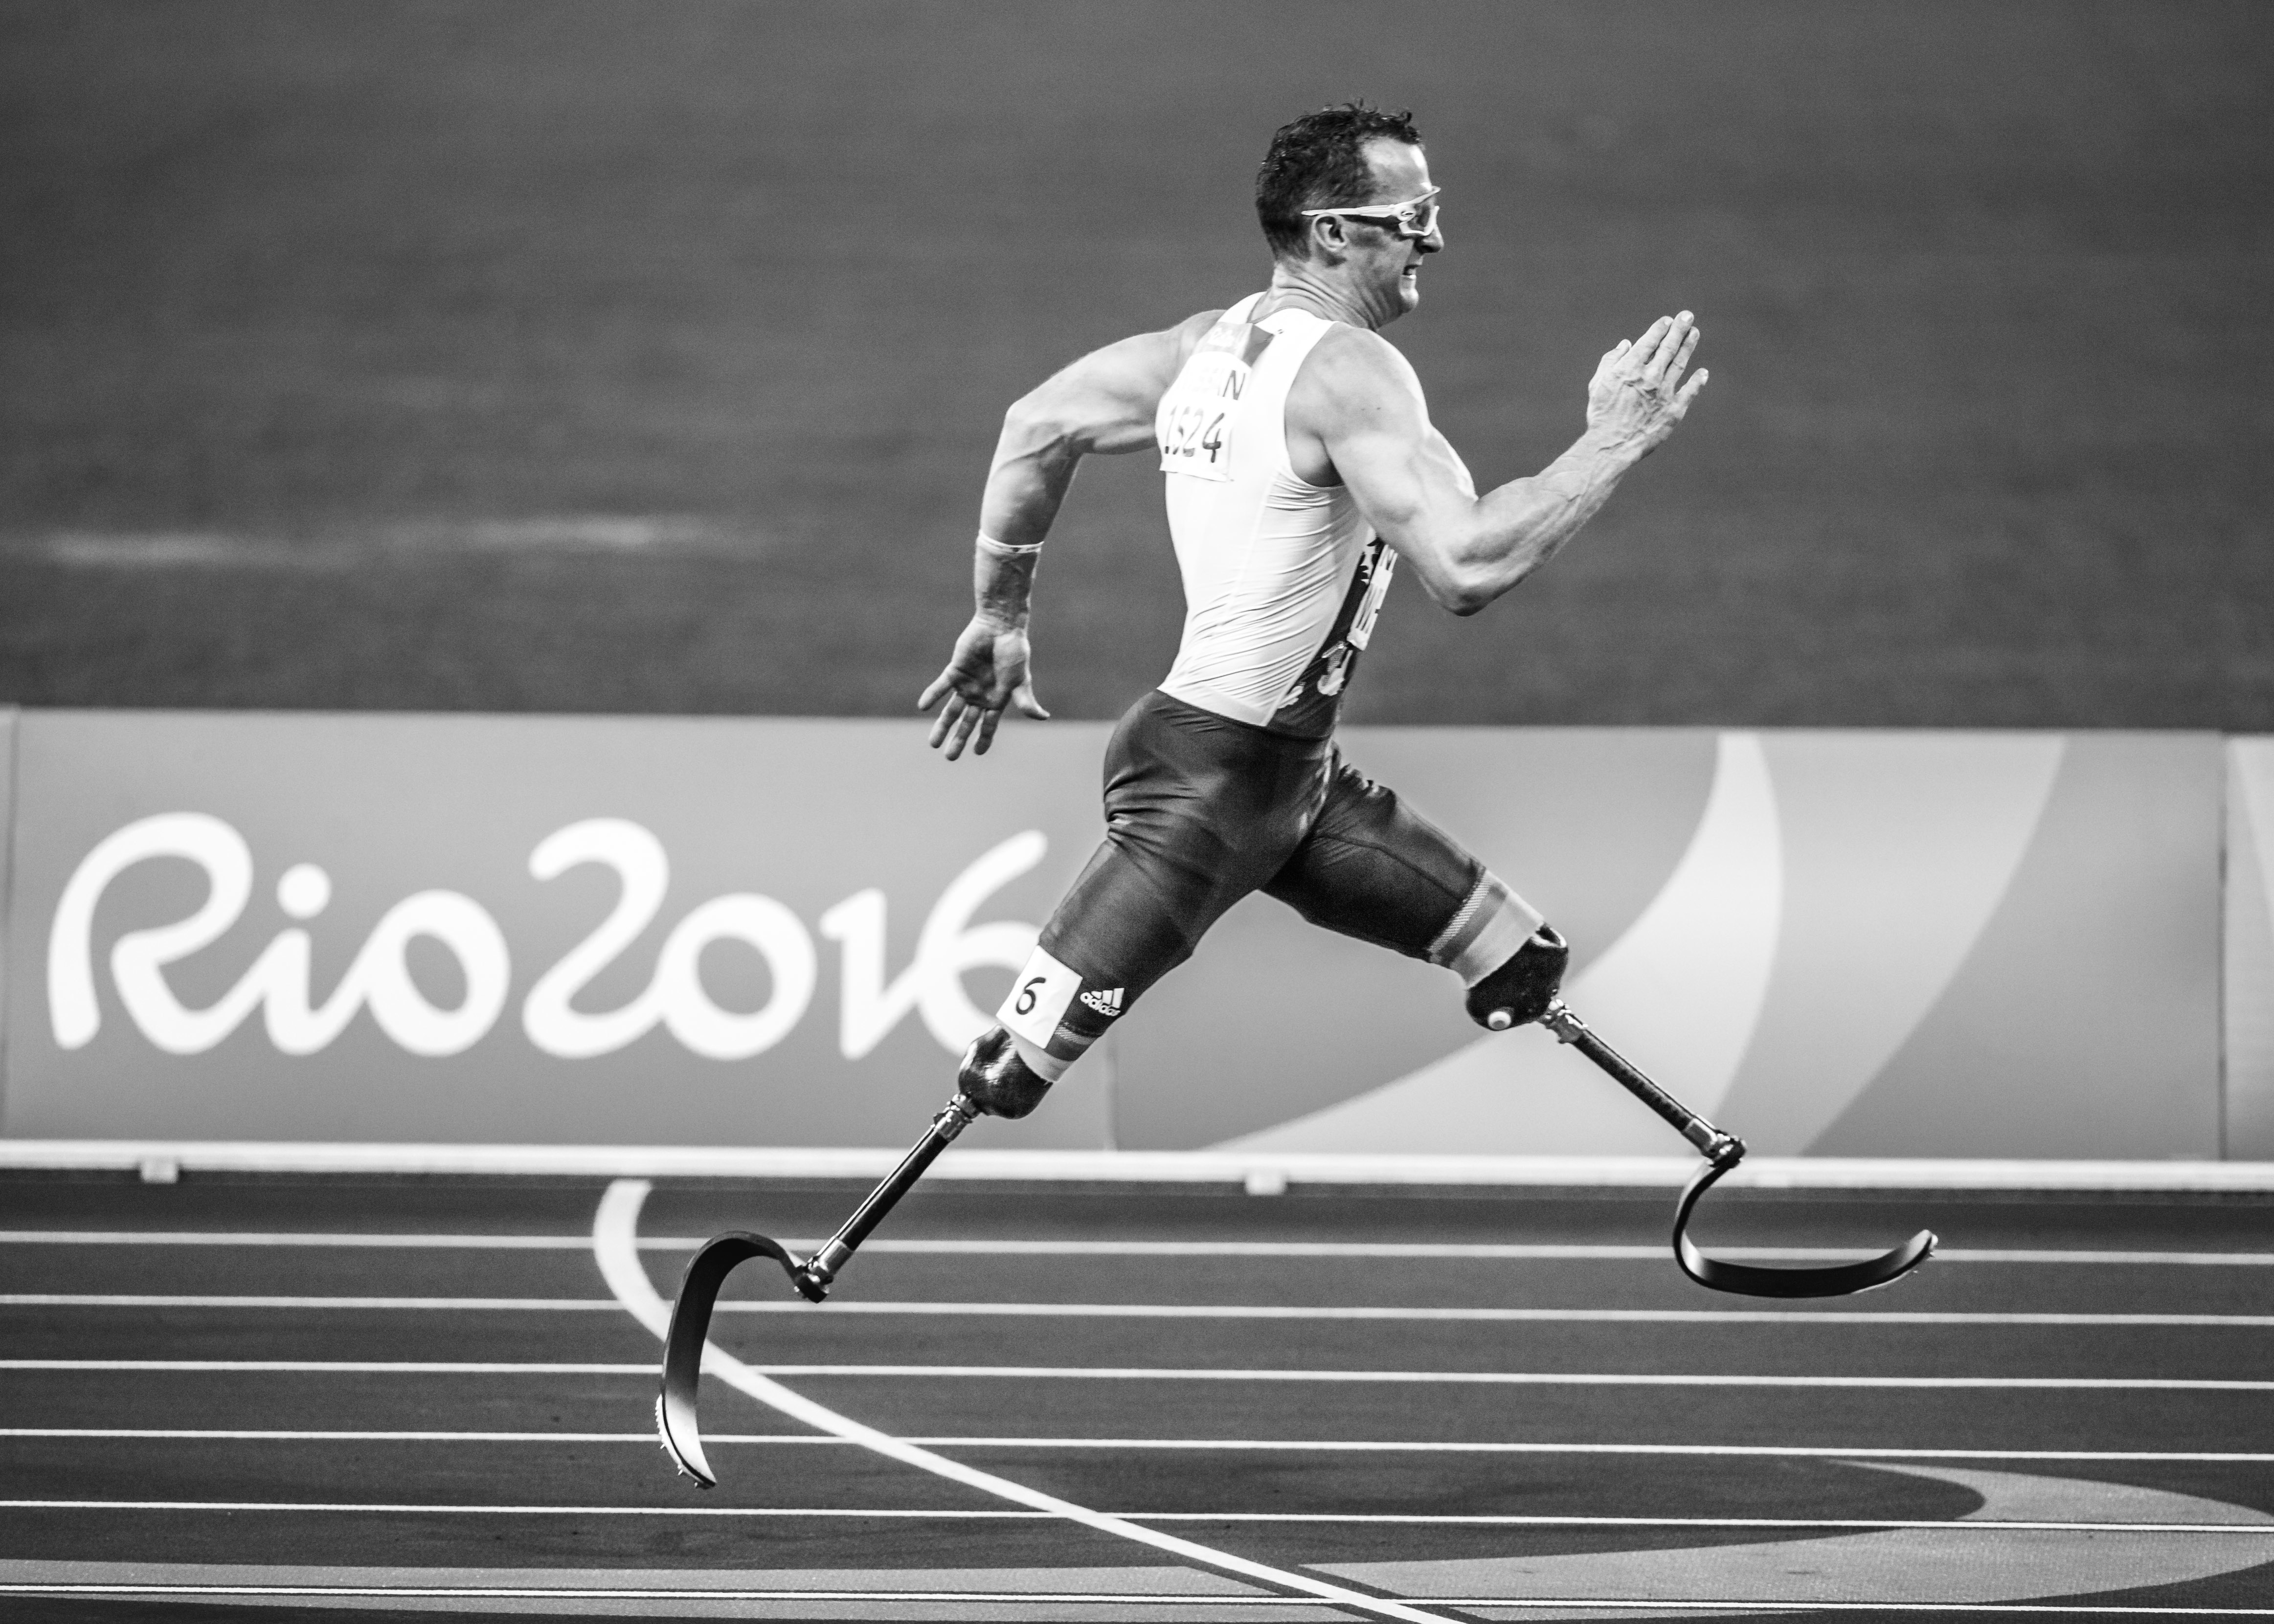
person, black and white, sport, runner, monochrome, player, paralympic, sports, athlete, sprint, tennis player, monochrome photography, human action